Carl Rose (cartoonist)

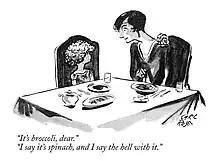
Rose's famous ""I say it's spinach"" cartoon

Rose created one of the most famous "New Yorker" cartoons, published December 8, 1928, with a caption by E. B. White. In the cartoon, a mother at dinner says to her young daughter, "It's broccoli, dear." Her daughter answers, "I say it's spinach, and I say the hell with it." (The phrase "I say it's spinach" entered the vernacular; in 1932, Irving Berlin's popular Broadway revue "Face The Music" included the song "I Say It's Spinach (And The Hell With It)".) Elizabeth Hawes adopted it for her critique of the clothing design industry: "Fashion is Spinach" (1938).